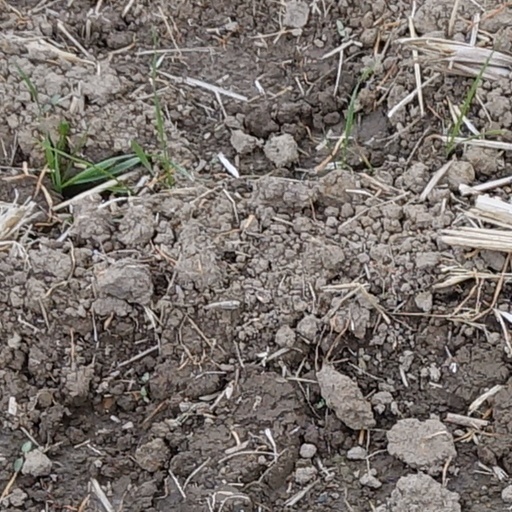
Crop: wheat